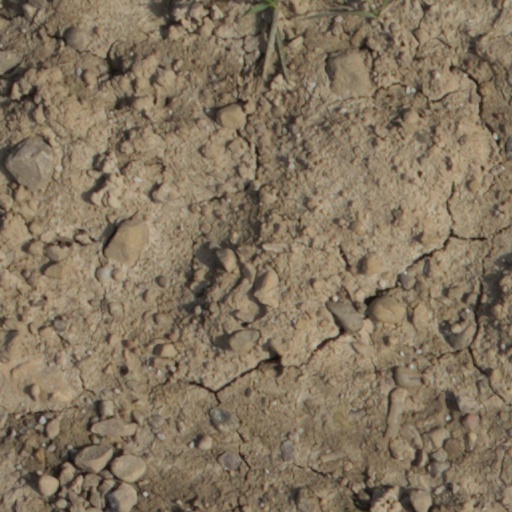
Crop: wheat